Białystok Equality March

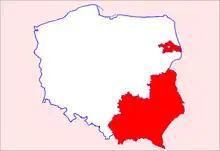
Map of Poland, LGBT-free zones declared (as of July 2019) on a Voivodeship or Powiat level marked in red.

The first Bialystok equality march took place on 20 July 2019 in Białystok. Approximately a thousand pride marchers were opposed by thousands of members of far-right groups, ultra football fans, and others who violently attacked the marchers. Following the attack, solidarity events were held in Poland.